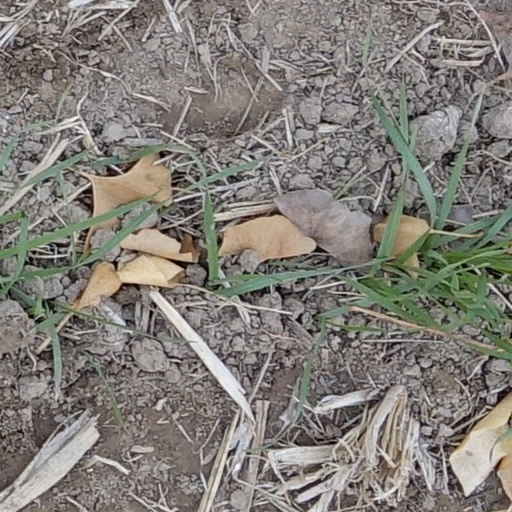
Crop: wheat